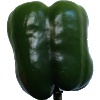
Label: green_pepper